Knoll Camp

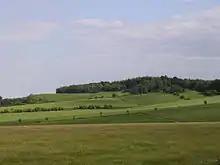

Knoll Camp, or Damerham Knoll, is the site of an Iron Age univallate hill fort located in Hampshire.